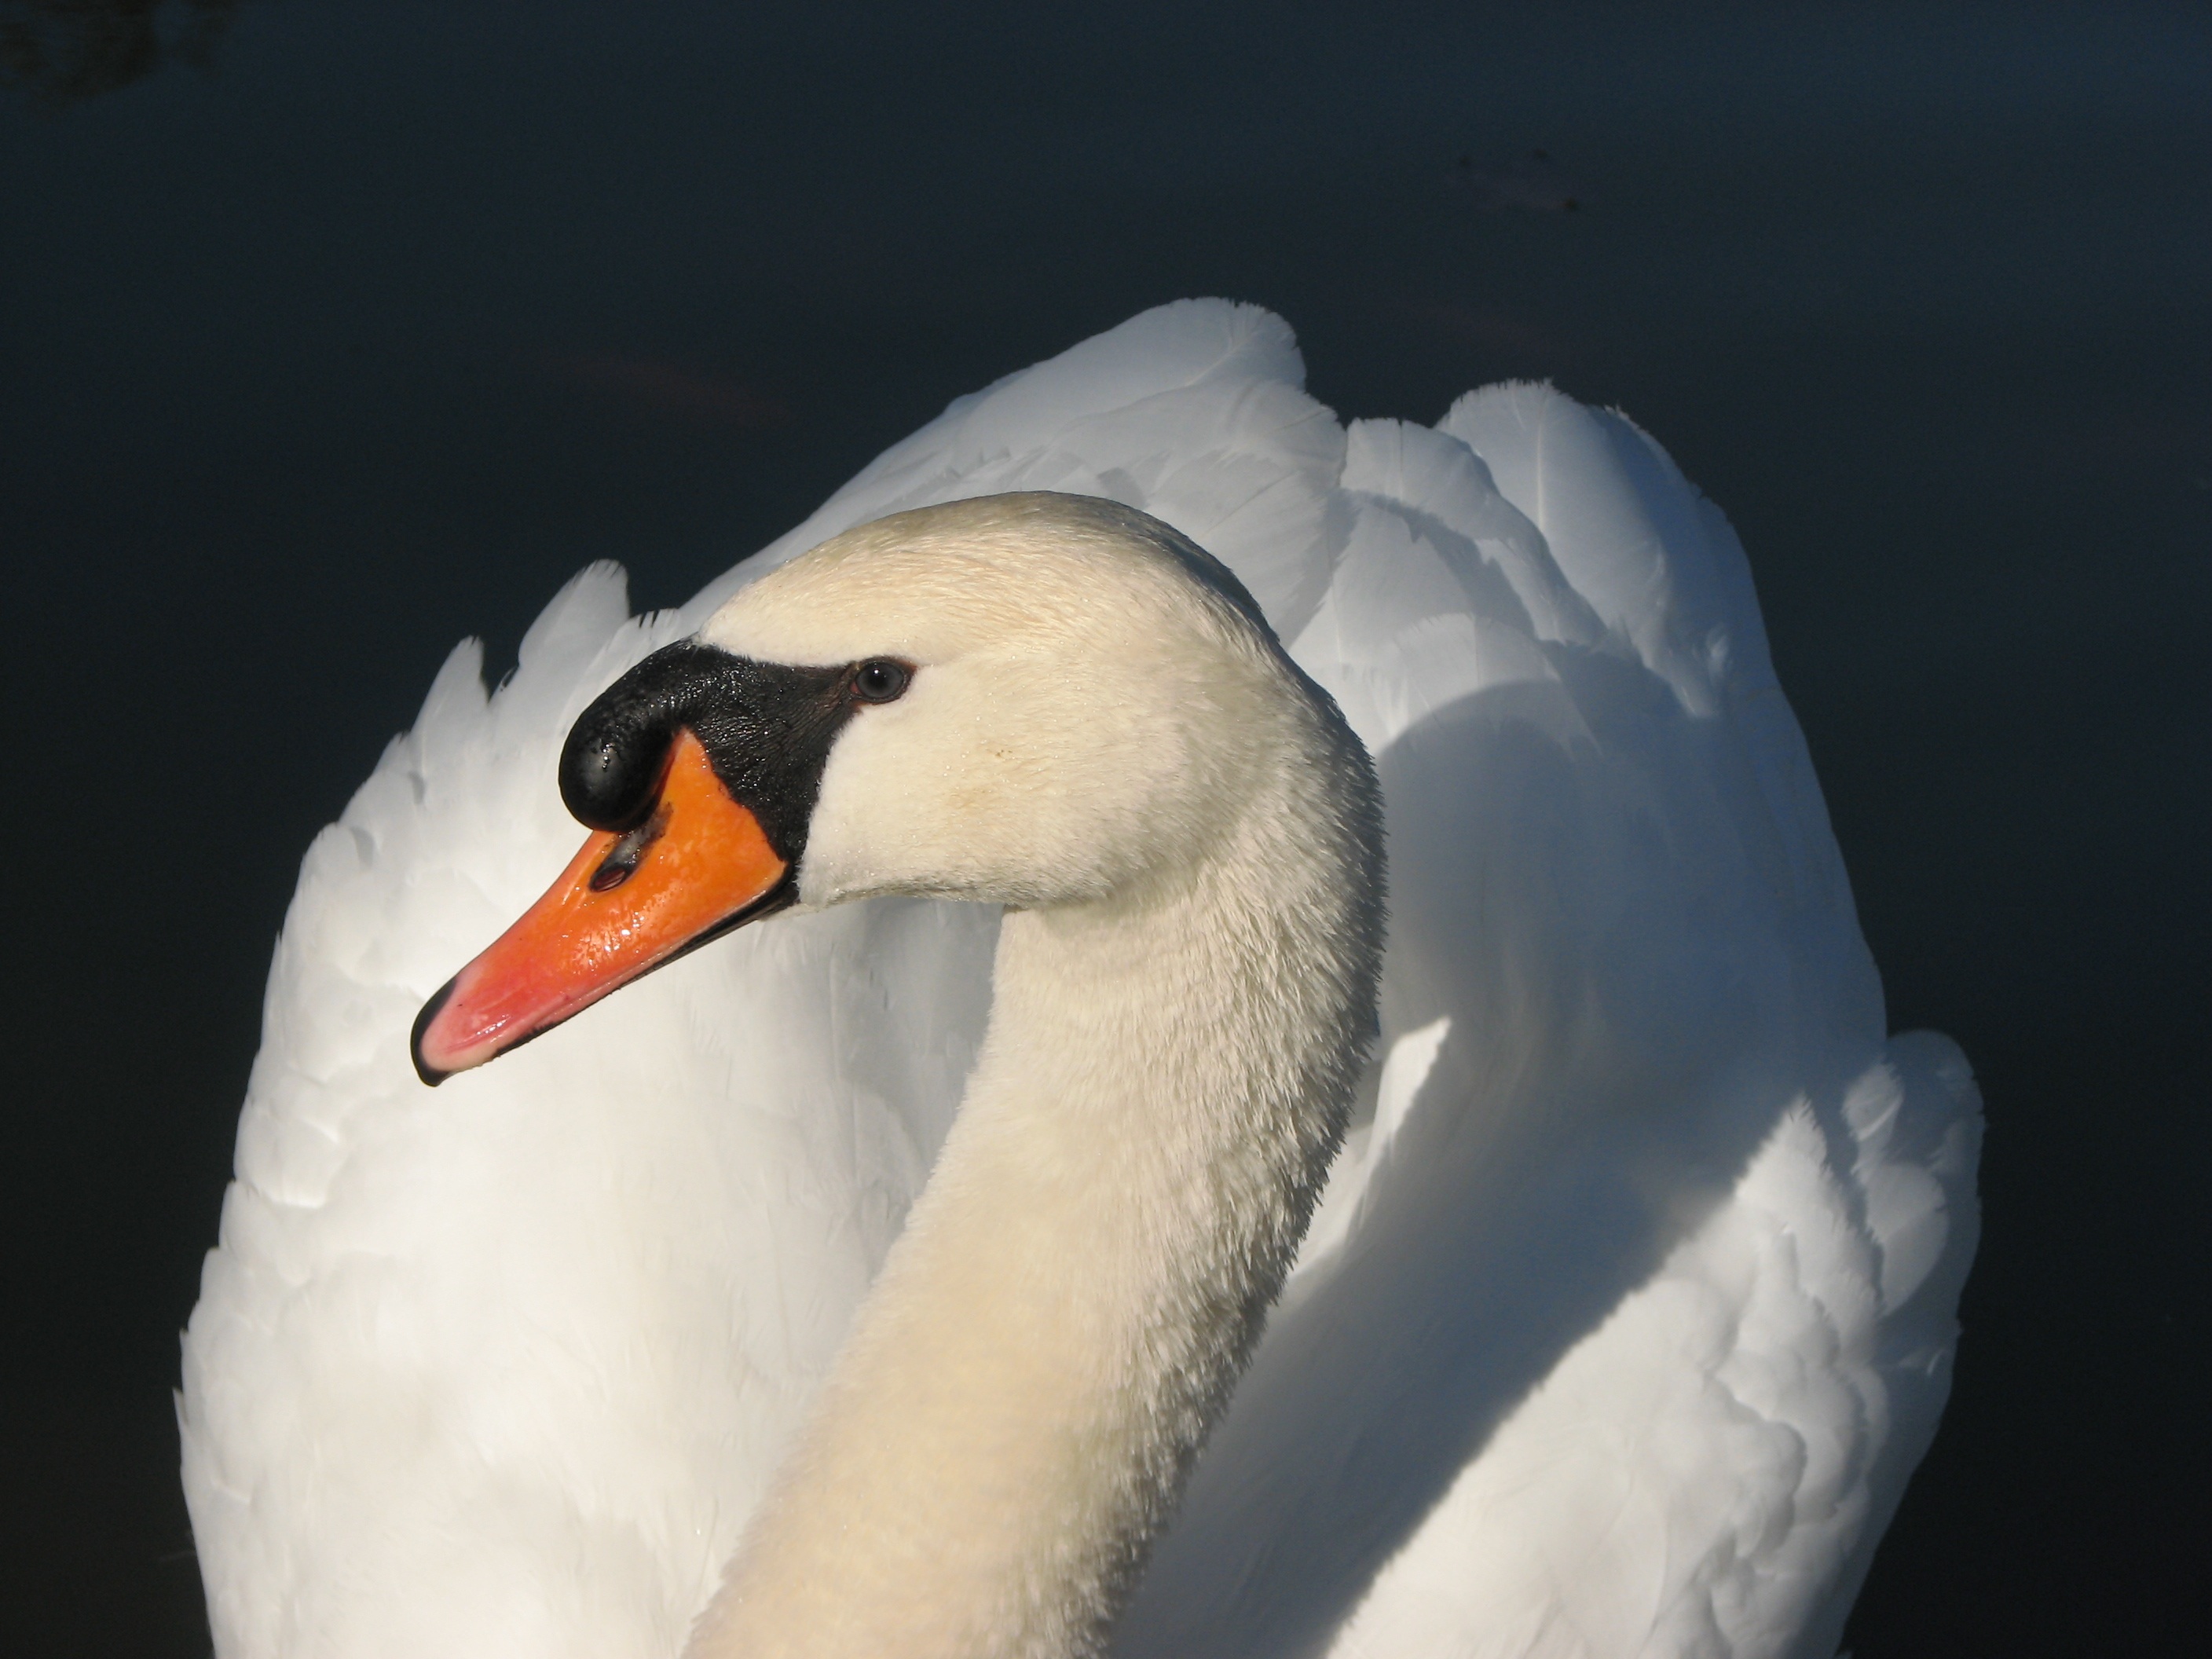
water, bird, wing, white, swim, portrait, beak, feather, close up, swan, head, vertebrate, elegant, waterfowl, water bird, pride, ducks geese and swans